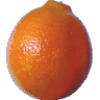
Label: Tangelo 1